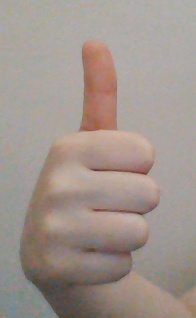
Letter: aleff